Demographics of Sabah

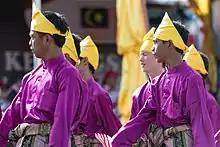
Brunei Malays in their traditional dress of Baju Melayu during a parade in Sabah

The traditional Malays in Sabah are the Bruneian Malays, who mostly inhabit the area in the southwest coast. They mostly settled in Beaufort, Sipitang, Kuala Penyu, and Papar. Their migration to northern Borneo was noticeable during the rule of the Sultanate of Brunei in the 1400s. However, although the Bruneians are Malays, their culture and language slightly differ from the majority of Peninsular Malays.